Amaliegade 11

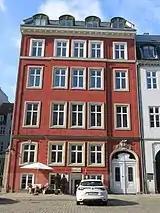
Amaliegade 11

Amaliegade 11 was originally constructed with a facade designed by Nicolai Eigtved in accordance with his own guidelines for the Frederiksstaden district. The mezzanine was in connection with Christesen's alterations in the 1870s replaced by a full third and fourth storey. The building is constructed in brick and stands on a granite plinth. It is rendered in a red colour with sandstone details. The five-bays wide building has a slightly projecting median risalit and the wide outer bays are flanked by lesenes. The cartouche above the gate dates from the construction of the building and features a barrel and a tub as a reference to the first owner's trade. The facade is finished by a modillioned cornice. The roof is clad with black tiles and features four arched dormer windows. A door in the gateway provides access to the building's principal staircase.